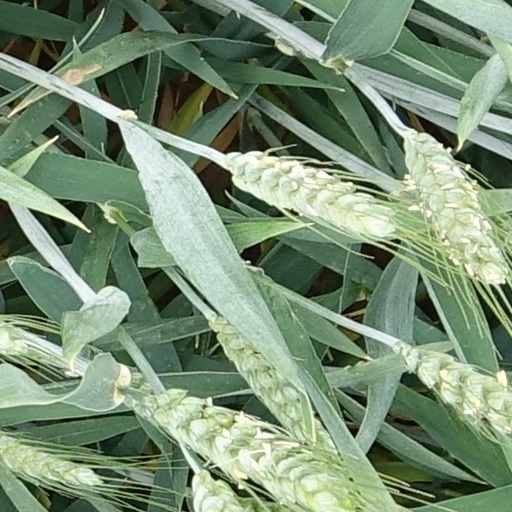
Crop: wheat